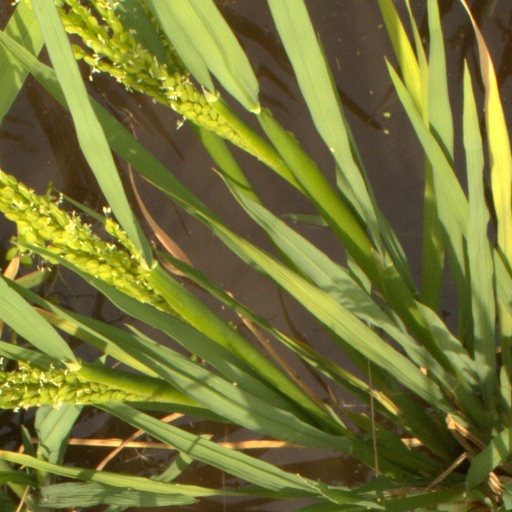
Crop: rice